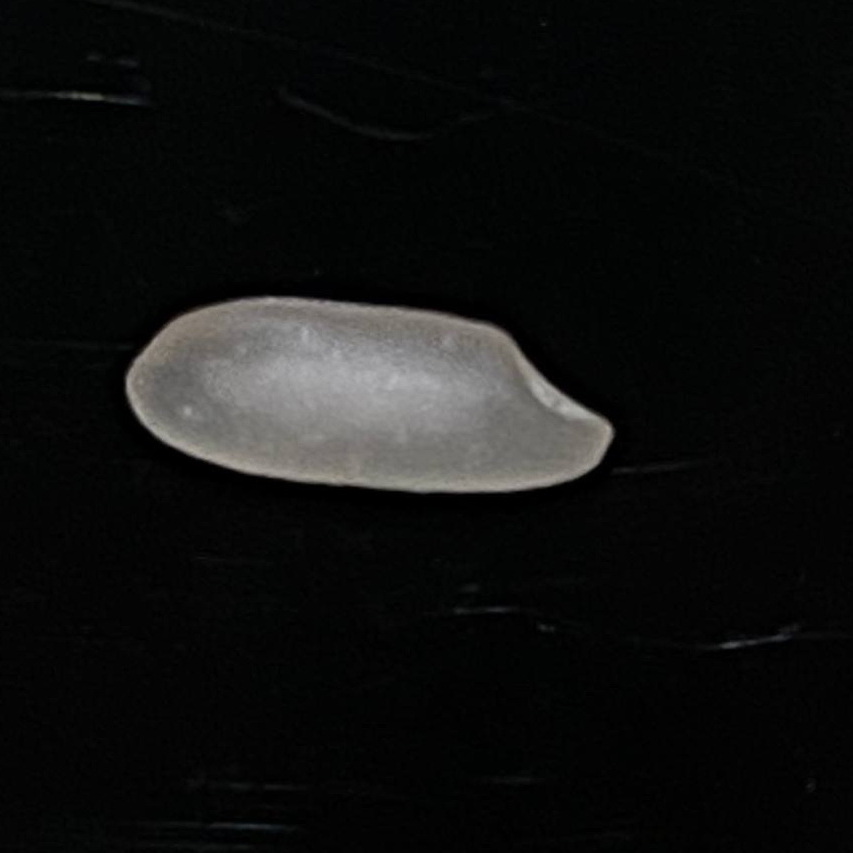
Rice variety: Subol_Lota